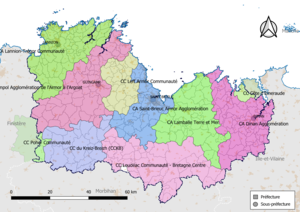
Carte des intercommunalités du département des Côtes-d'Armor, France. Composition au 1er janvier 2019
Au 1ᵉʳ janvier 2020, le département des Côtes-d'Armor compte 8 établissements publics de coopération intercommunale à fiscalité propre dont le siège est dans le département. Par ailleurs 8 communes appartiennent à trois intercommunalités dont le siège est situé hors département.